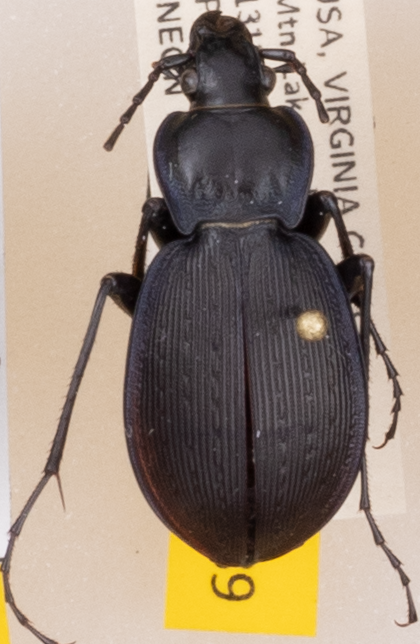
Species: Carabus goryi
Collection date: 2021-08-10
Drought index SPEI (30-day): -2.09
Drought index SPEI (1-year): -0.058
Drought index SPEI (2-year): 1.01